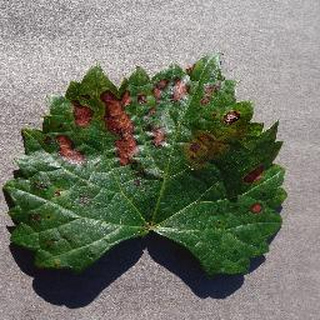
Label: grape_esca_black_measles